Singer-songwriter

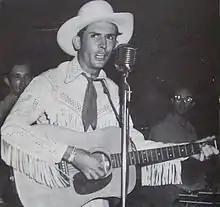
Hank Williams, 1951

The concept of a singer-songwriter can be traced to ancient bardic oral tradition, which has existed in various forms throughout the world. Poems would be performed as chant or song, sometimes accompanied by a harp or other similar instrument. After the invention of printing, songs would be written and performed by ballad sellers. Usually these would be versions of existing tunes and lyrics, which were constantly evolving. This developed into the singer-songwriting traditions of folk culture.